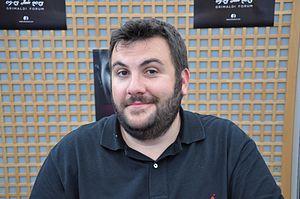
Laurent Ournac au Festival de télévision de Monte-Carlo 2013.
Laurent Ournac est un acteur français né le 26 avril 1980 à Versailles. Il a été remarqué dans l'émission de TF1, Mon incroyable fiancé qui a battu des records d'audience durant l'été 2005. Depuis 2006, il incarne le personnage principal de la série télévisée Camping Paradis. De 2015 à 2016, il présente l'émission Danse avec les stars avec Sandrine Quétier.